Calmness

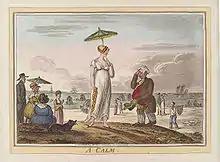
"A Calm", by James Gillray

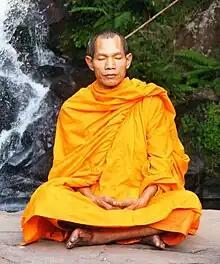
Doing meditation could help people be in a calm state.

Calmness or, nonchalance is the mental state of peace of mind, being free from agitation, excitement, or disturbance. It also refers to being in a state of serenity, tranquillity, or peace. Calmness can most easily occur for the average person during relaxation, but it can also be found during much more alert and aware states. Some people find that focusing the mind on something external, such as studying, or internal, such as breathing, can be very calming.